Battersea Bridge

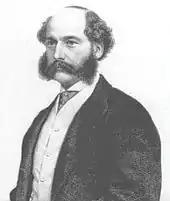
Joseph Bazalgette

The new Albert Bridge opened in 1873, less than from Battersea Bridge. Mindful of the impact the new bridge would have on older bridge's financial viability, the Albert Bridge Act 1864 (27 & 28 Vict. c. ccxxxv) authorising the Albert Bridge compelled the Albert Bridge Company to purchase Battersea Bridge at the time of the new bridge's opening and to compensate the owners of Battersea Bridge with £3,000 (about £ in ) per annum until the new bridge opened, and so Battersea Bridge was bought outright by the Albert Bridge Company in 1873. By this time the bridge was in extremely poor condition, and there were many calls from local residents for it to be demolished. As an interim measure, the Albert Bridge's architect Rowland Mason Ordish strengthened the foundations of the bridge with concrete while debate continued as to its future.